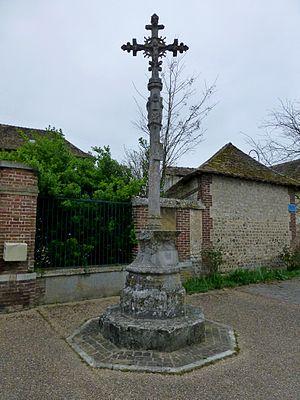
Les croix hosannières dites « hosannaire » ou encore « croix de l'hosannaire » sont des édicules funéraires construits entre les XIIᵉ et XVIᵉ siècles plus particulièrement dans l'ouest de la France.
Cet article recense une partie des monuments historiques de l'Eure, en France.
Léry est une commune française située dans le département de l'Eure, en région Normandie.